Healthcare reforms proposed during the Obama administration

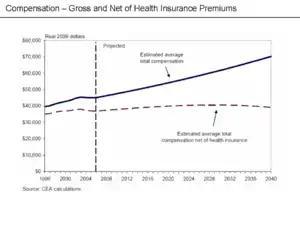
Health insurance premiums paid on behalf of workers are increasingly offsetting compensation.

Health spending accounted for 17.6% of GDP in the United States in 2010, down slightly from 2009 (17.7%) and by far the highest share in the OECD, and a full eight percentage points higher than the OECD average of 9.5%. Following the United States were the Netherlands (at 12.0% of GDP), and France and Germany (both at 11.6% of GDP). The United States spent $8,233 on health per capita in 2010, two-and-a-half times more than the OECD average of $3,268 (adjusted for purchasing power parity). Following the United States were Norway and Switzerland which spent over $5,250 per capita. Americans spent more than twice as much as relatively rich European countries such as France, Sweden and the United Kingdom.